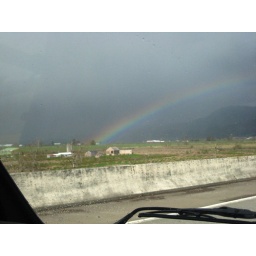
I wanted to ask the person who lives in the house at the bottom of the rainbow if I could ride their unicorn.